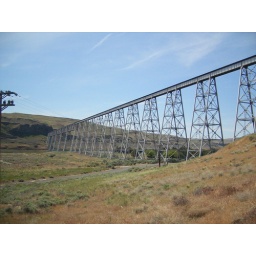
railroad bridge over river